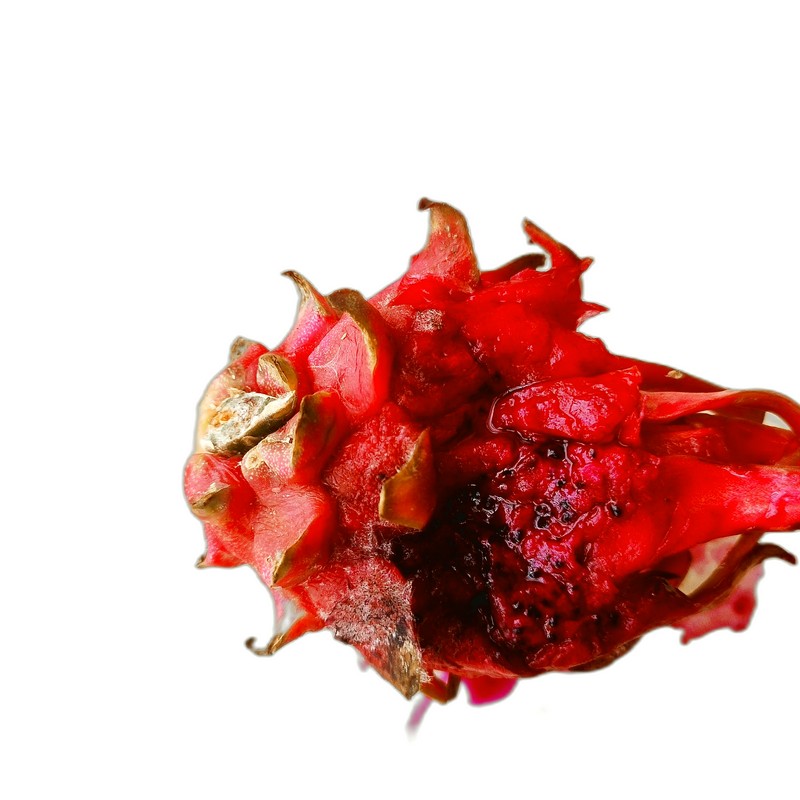
Label: Defect Dragon Fruit